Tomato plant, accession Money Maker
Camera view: horizontal (90 deg, fisheye); turntable rotation: 0 degrees
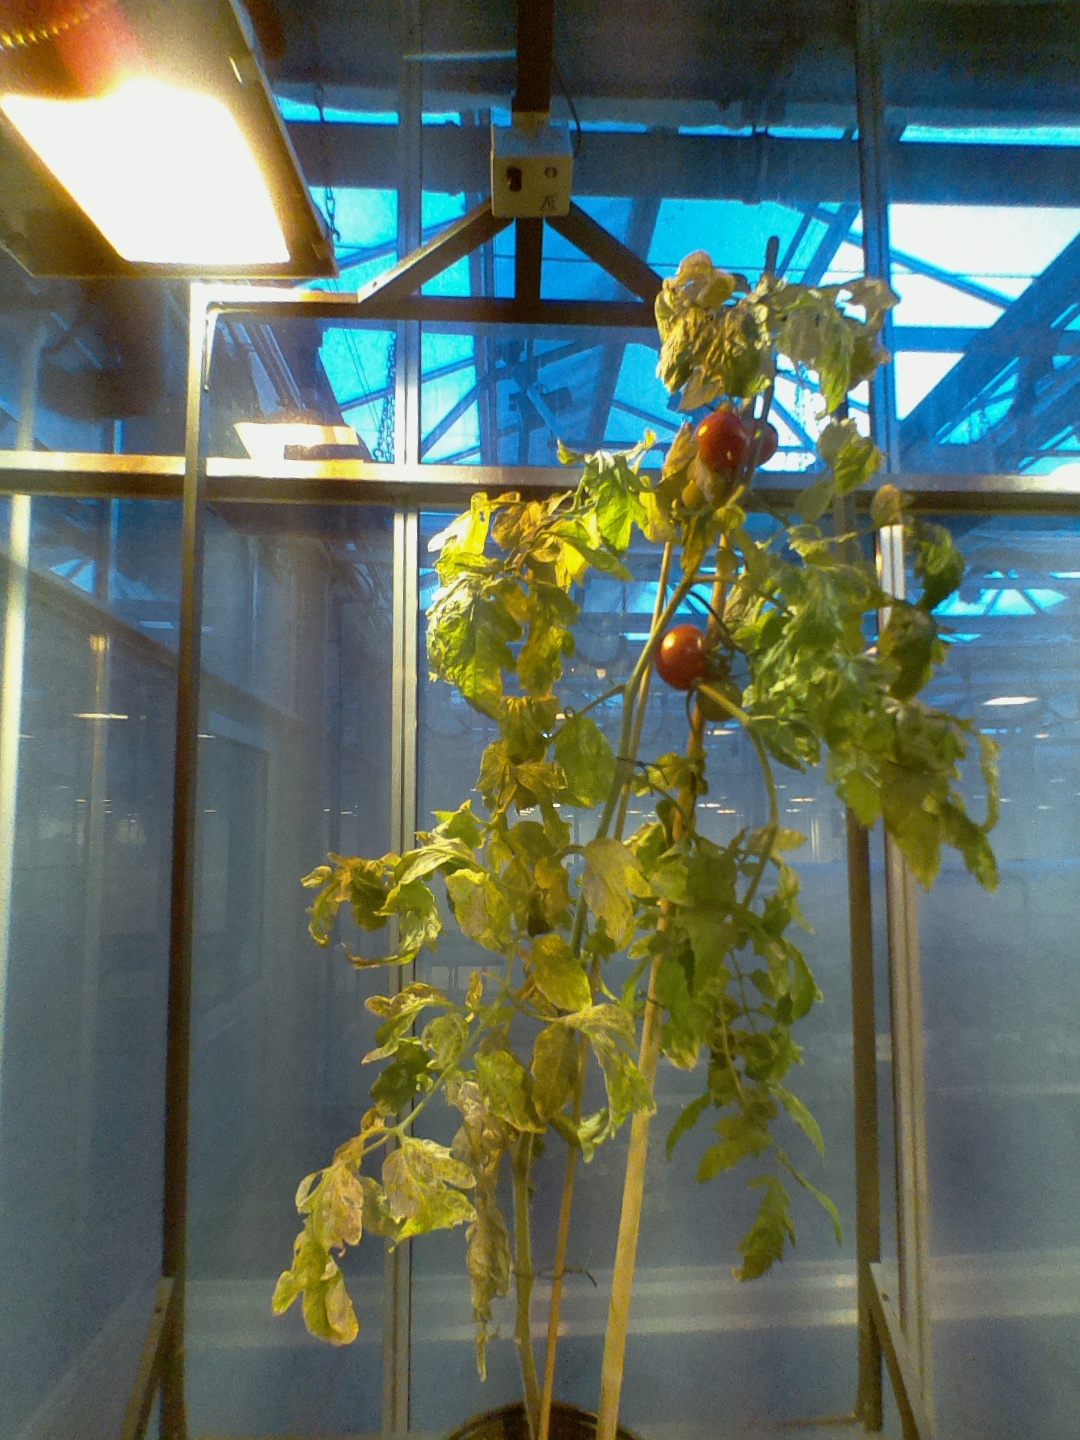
BBCH growth stage 85: 50%-60% of fruits show typical fully ripe color